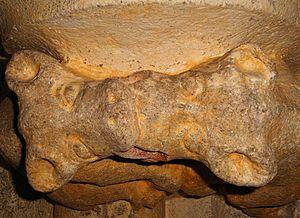
Chapelle de Tronoën
L'oppidum de Tronoën est un complexe urbain protohistorique armoricain. Ses vestiges ont été dégagés à la fin du XIXᵉ siècle par l'archéologue Paul du Chatellier. Le site est localisé dans la commune de Saint-Jean-Trolimon, dans le département du Finistère, en Bretagne. Il connaît une occupation celtique dès le 1ᵉʳ Âge du fer, au VIIᵉ siècle av. J.-C. et observe une continuité d'utilisation tout au long du 2ᵉ Âge du fer. L'installation d'un nouveau site, en lieu et place de ces premières structures urbaines, voit le jour à l'époque gallo-romaine. Cependant, la seconde fondation ne se pérennise pas et subit finalement un abandon à partir du IVᵉ siècle.
Notre-Dame-de-Tronoën est une chapelle de pèlerinage du XVe siècle qui dépend de la commune de Saint-Jean-Trolimon, en Pays Bigouden. Elle est située dans la baie d'Audierne, qu'elle domine à 30 mètres de hauteur, à 5 kilomètres au nord de Saint-Guénolé et de Penmarc'h dans le Finistère sud. Elle est célèbre par son calvaire, le doyen des grands calvaires bretons.
Saint-Jean-Trolimon [sɛ̃ ʒɑ̃ tʁɔlimɔ̃] est une commune du département du Finistère, dans la région Bretagne, en France.